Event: Nepal Earthquake
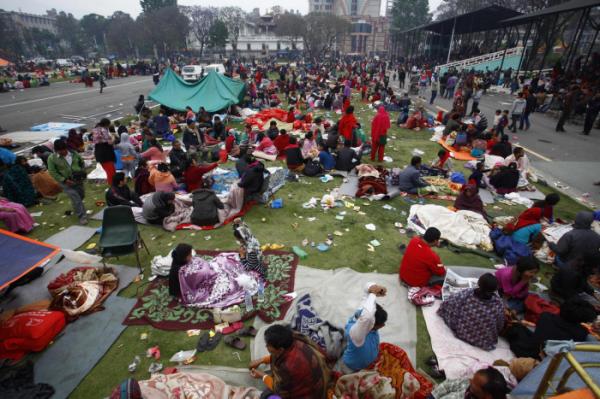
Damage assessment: damage